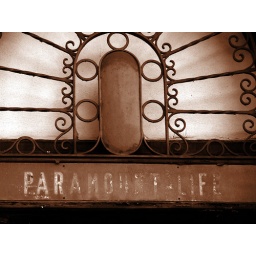
Old sign above the door on a building along Second Street, in downtown Little Rock, Arkansas.